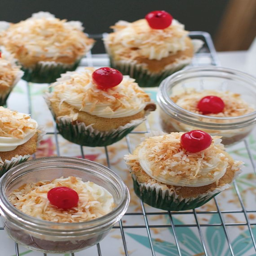
pineapple cupcakes with toasted coconut in a jar or no jar by person